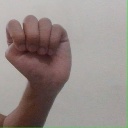
अक्षर: ठ